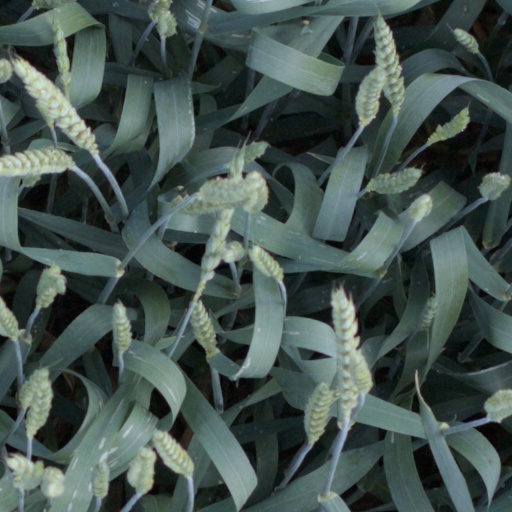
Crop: wheat